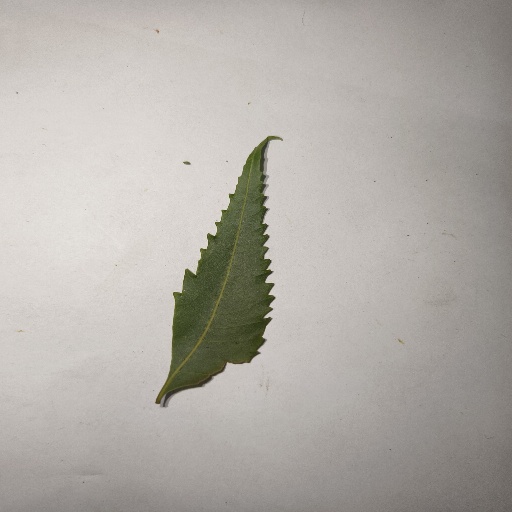
Species: Neem
Leaf condition: Healthy Leaf